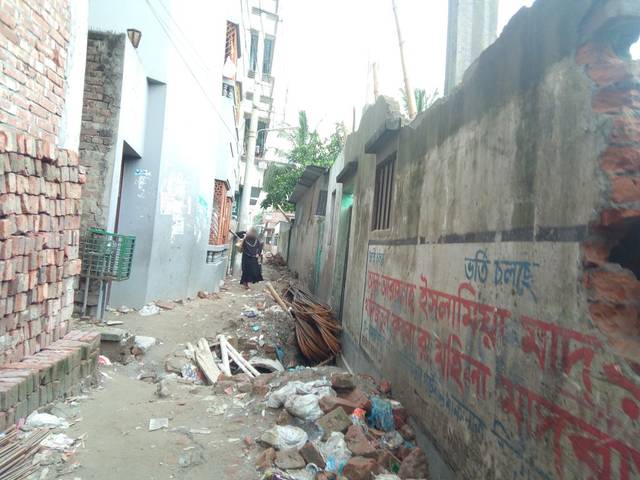
Region: Bangladesh
Coordinates: 23.718, 90.376